Shivani Tomar

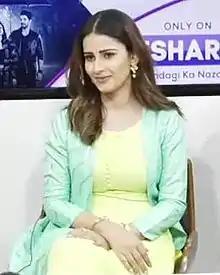
Tomar at Agni Vayu launch

Tomar made her acting debut in 2012 with an episode of "". In 2013, she portrayed Ruchita Karanjkar in "Pavitra Rishta" and Meenal Kashyap in "Crazy Stupid Ishq". She then portrayed Swati from in "Iss Pyaar Ko Kya Naam Doon? Ek Baar Phir".